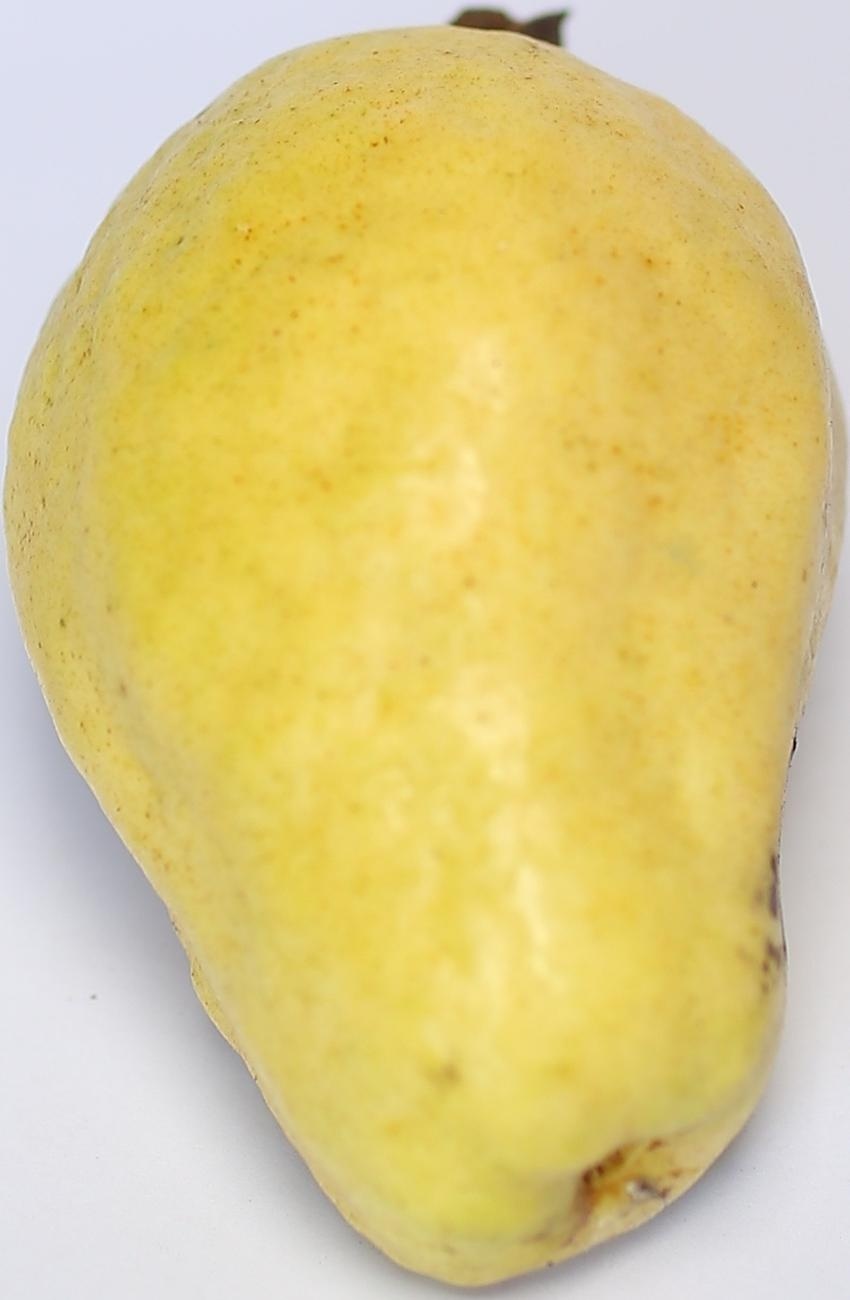
Maturity: ripe
Variety: thadhrami